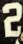
Number: 2